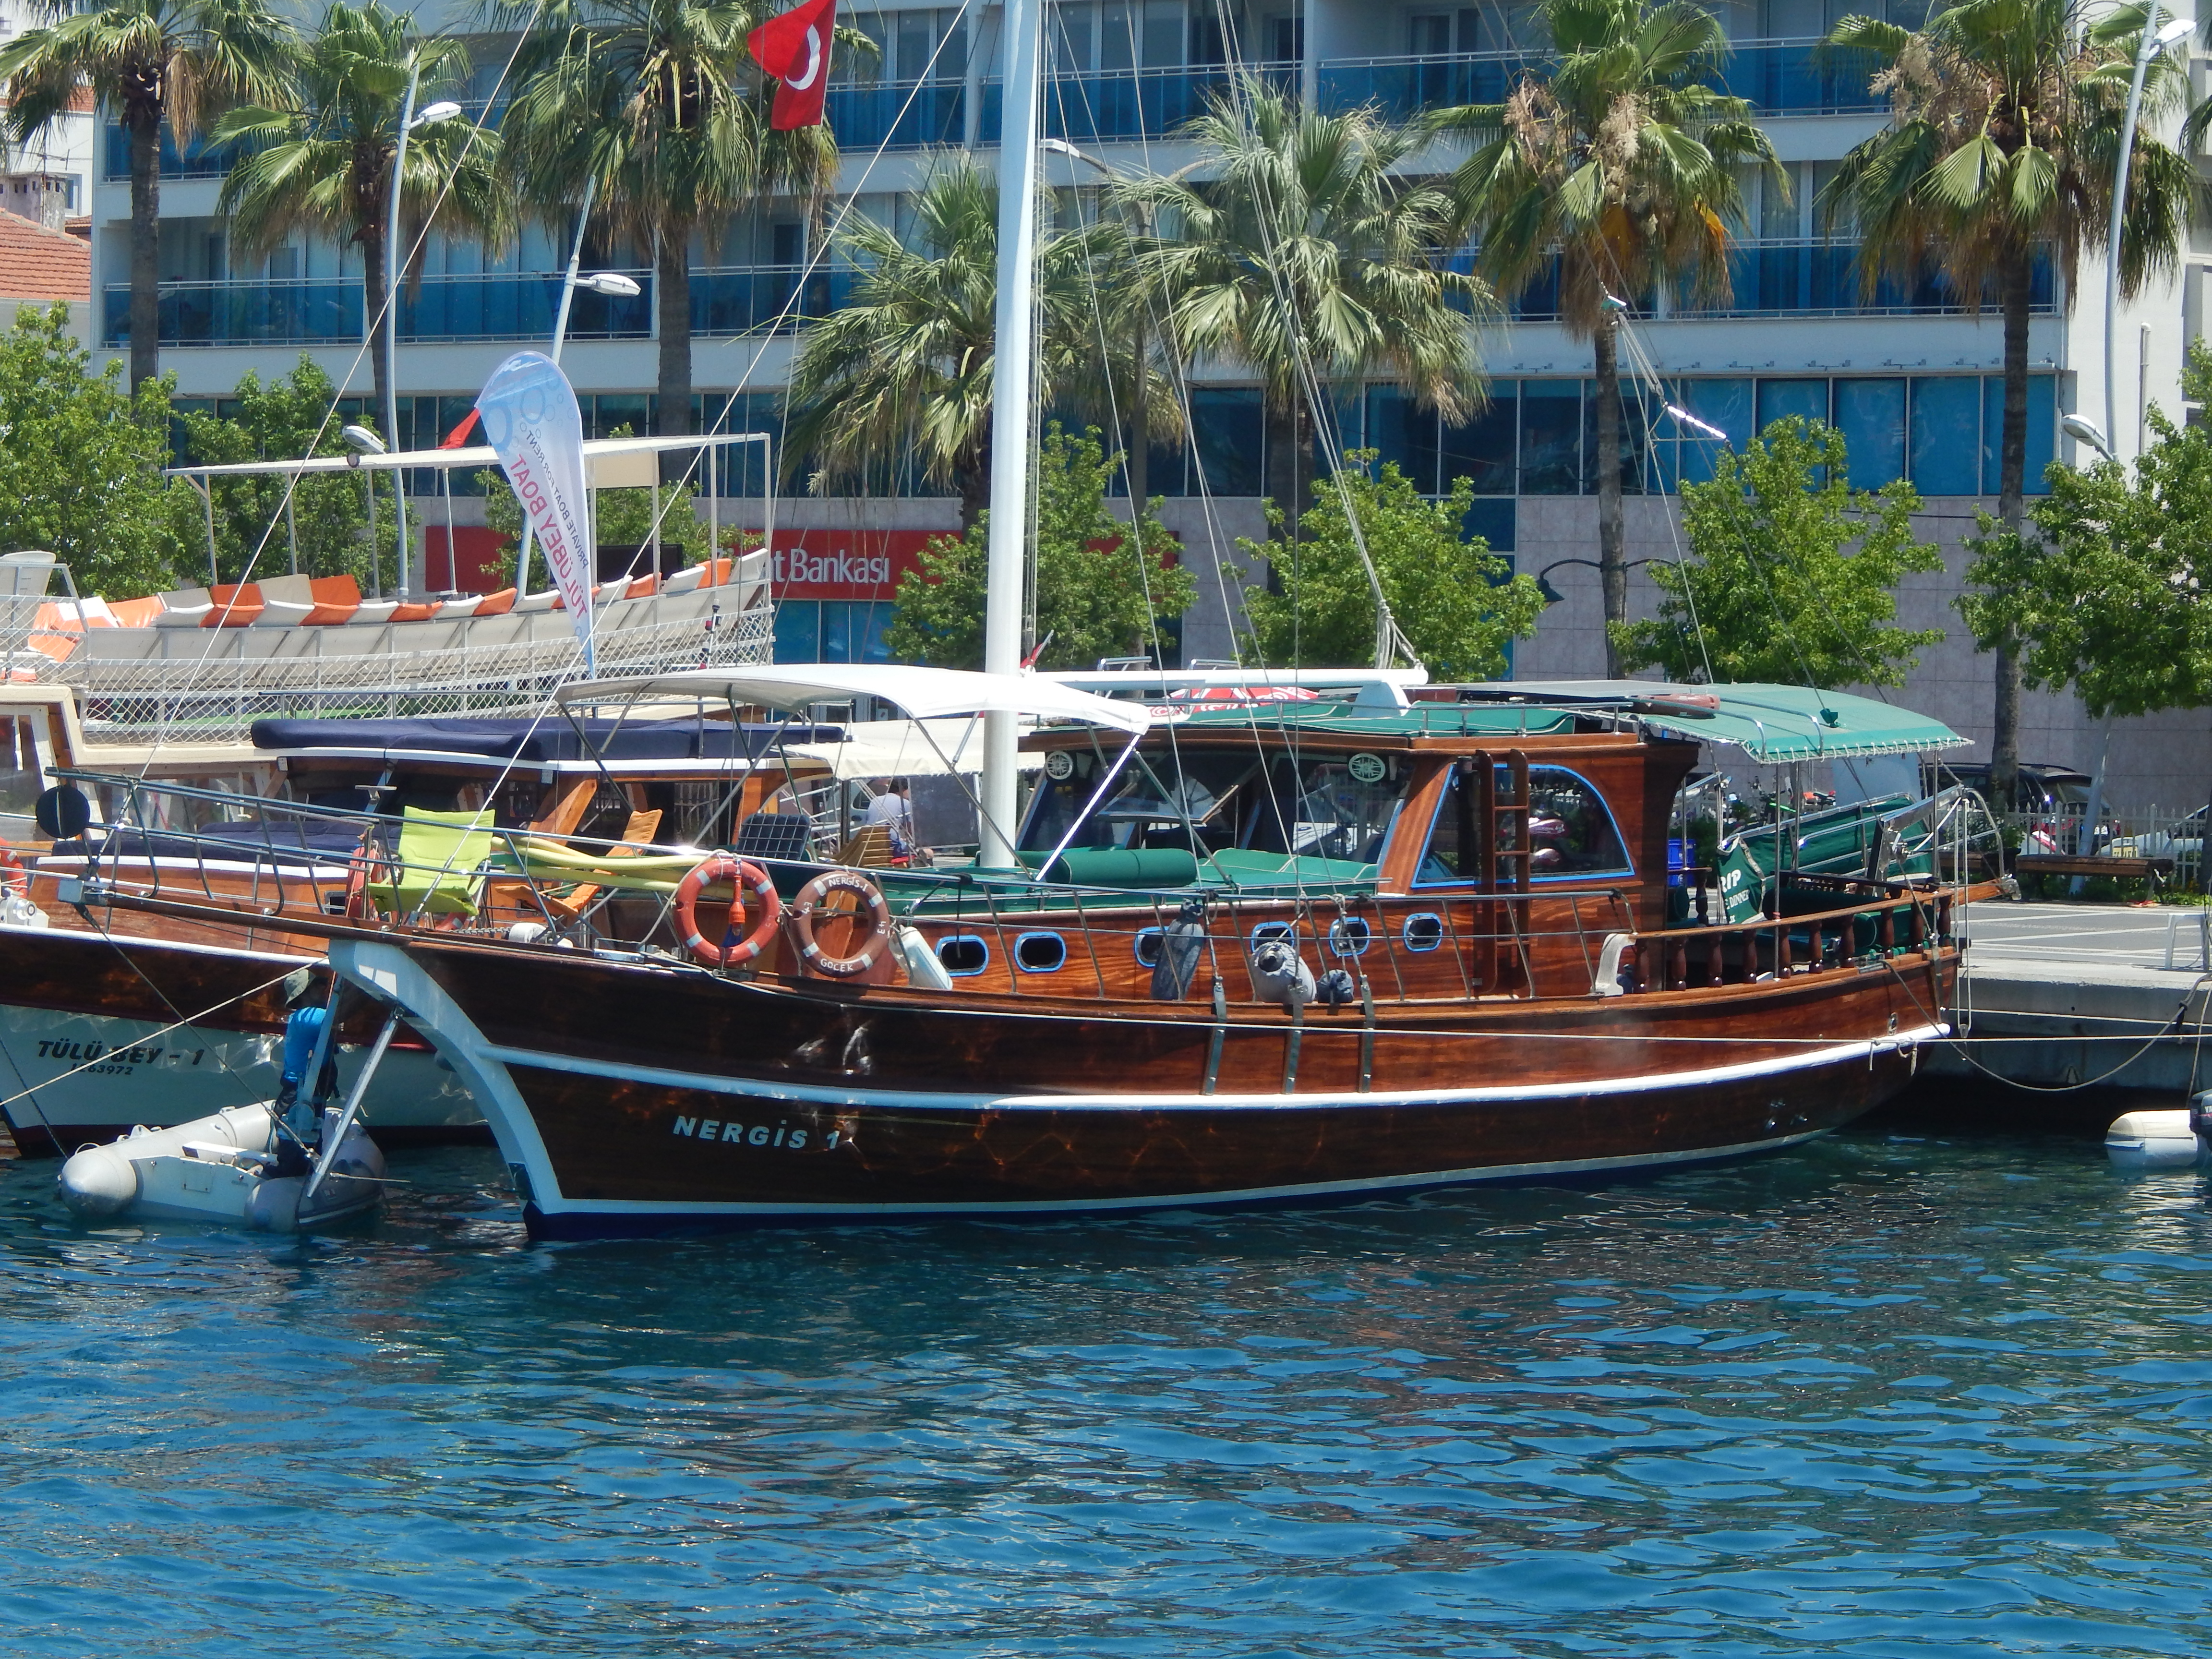
sea, landscape, marina, ship, view, travel, blue, summer, water, riviera, city, coast, boat, resort, harbor, cruise, yacht, sailing, destination, sky, waterway, water transportation, watercraft, boating, motorboat, motor ship, picnic boat, tree